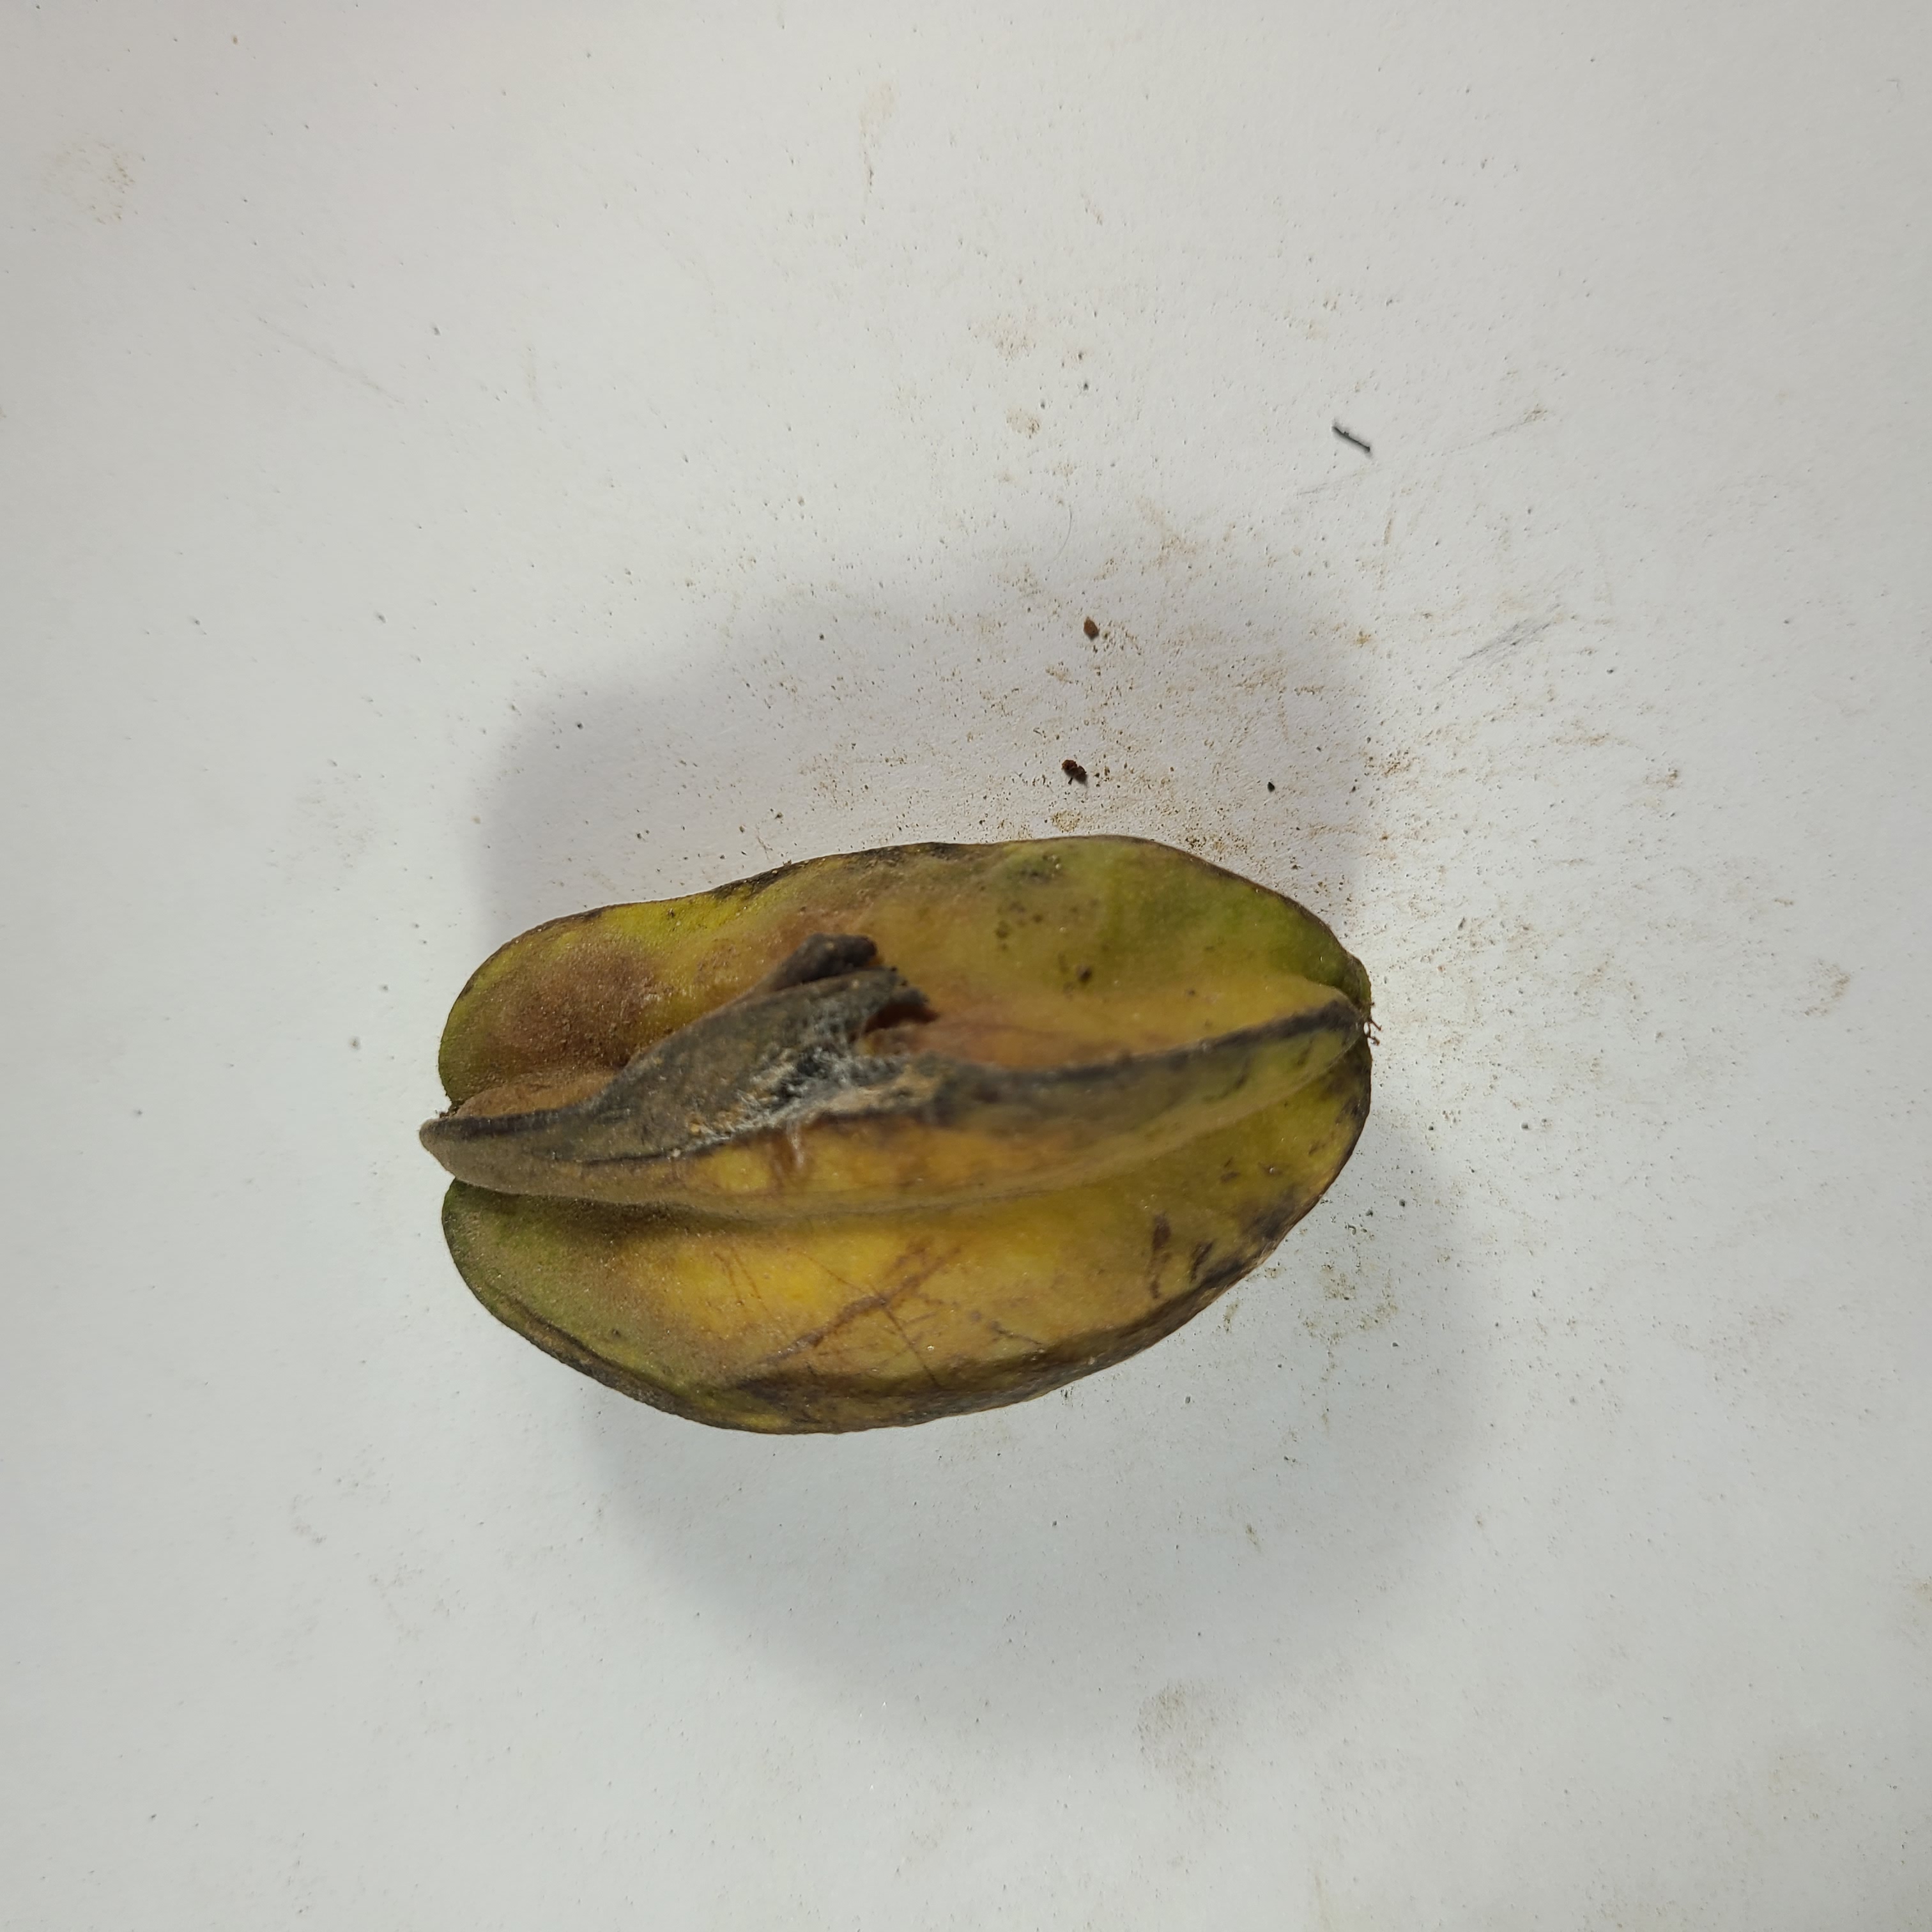
Label: Unhealthy Fruits